2023 FIBA Basketball World Cup

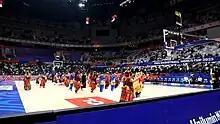
Opening ceremony at the Indonesia Arena in Jakarta.

In February 2020, then-Indonesian Youth and Sports Minister revealed plans for a new arena to be built in Jakarta for the tournament, with a capacity of between 15,000 and 20,000. Indonesian president Joko Widodo granted a permit for its construction, with the Indonesian government funding the construction of the new arena for the country's hosting of the World Cup. This would be the Indonesia Arena, located within the Gelora Bung Karno Sports Complex. Widodo led the topping-off ceremony of the Indonesia Arena on 13 January 2023, with opening expected to be in June 2023, a few months before the start of the tournament. President Widodo and Acting Governor of Jakarta Heru Budi Hartono officially inaugurated the Indonesia Arena on 7 August 2023. A budget of IDR 135 billion was granted by the Indonesian government, through the country's Ministry of Youth and Sports, to the Indonesian Basketball Association and the local organizing committee for the country's hosting of the tournament.